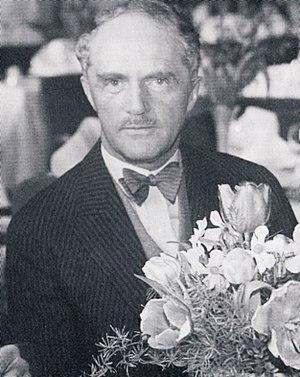
Ivar Justus Tengbom est un architecte suédois qui s'est illustré comme une figure majeure des trois grandes écoles architecturales qui ont marqué les paysages urbains de son pays dans la première moitié du XXᵉ siècle, successivement le national-romantisme suédois d'avant 1920, le néo-classicisme nordique des années 1920 puis le fonctionnalisme des années 1930.